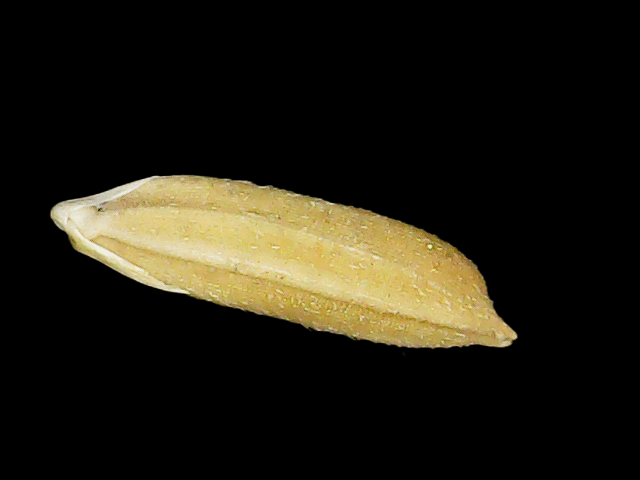
Rice variety: Binadhan21